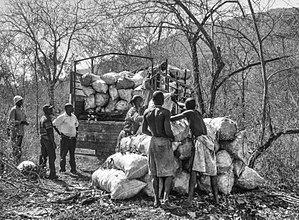
Le miombo est un genre de savane boisée du centre et du sud de l'Afrique.